Kherson

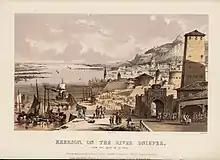
Kherson in 1855

Industry, beginning with breweries, tanneries and other food and agricultural processing, developed from the 1850s. According to the Geographical Dictionary of the Kingdom of Poland and other Slavic Countries from 1880, the city was mostly inhabited by Ukrainians, Greeks and Jews. According to the 1897 census, the population of the city was 59,076 of which, on the basis of their first language, 47.2% were recorded as Russian, 29.1% as Jewish, 19.6% Ukrainian, 1.7% Polish. During the revolution of 1905 there were workers' strikes and an army mutiny (an armed demonstration by soldiers of the 10th Disciplinary Battalion) in the city.